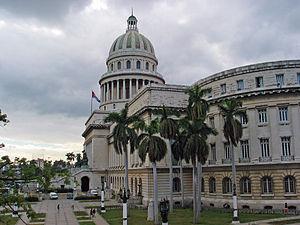
Le Capitole à La Havane, Cuba.
La Deuxième Mort de Ramón Mercader est un roman de Jorge Semprún publié le 14 mai 1969 aux éditions Gallimard et ayant reçu la même année le prix Femina.